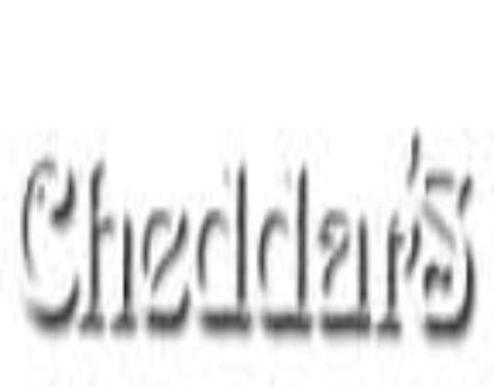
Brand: cheddar's casual cafe
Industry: Food